Solen glimmar blank och trind

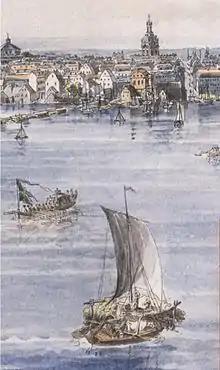
Watercolour by Johan Fredrik Martin of a heavily laden hayboat such as Ulla Winblad sees coming into Stockholm in the 1780s

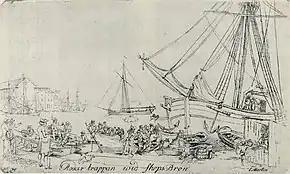
Arriving in Stockholm by boat: the woman on the steps on Skeppsbron is popularly supposed to be Ulla Winblad. Etching by Elias Martin, 1800

Bellman's biographer, the translator Paul Britten Austin calls the poem a masterpiece and "one of Bellman's greatest. At a stroke he created in Swedish poetry a new vision of the natural and urban scene. Fresh as Martin's. Detailed as Hogarth's. Frail and ethereal as Watteau's." While each verse paints a "finely etched picture", he argues that all together they "build up to an incomparable panorama of that eighteenth-century Stockholm which meets us in Elias Martin's canvasses". Britten Austin writes that